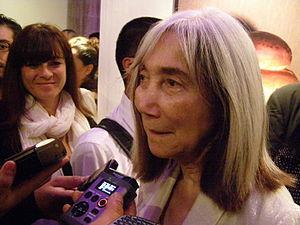
Maria Kodama, veuve de l'écrivain argentin Jorge Luis Borges.